Icebound (play)

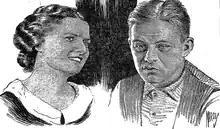
Drawing by Edwin Marcus of Phyllis Povah as Jane Crosby and Robert Ames as Ben Jordan

"Icebound" opened on Broadway at the Sam H. Harris Theatre on February 10, 1923 and closed on June 1, 1923 after 145 performances. Directed by Sam Forrest and produced by Sam H. Harris, the cast featured Edna May Oliver (Hannah), Lawrence Eddinger (Doctor Curtis), Robert Ames (Ben Jordan), John Westley (Henry Jordan), Lottie Linthicum (Emma Jordan), Frances Neilson (Ella Jordan), Boots Wooster (Nettie Jordan), Phyllis Povah (Jane Crosby) and Charles Henderson (Jim Jay).